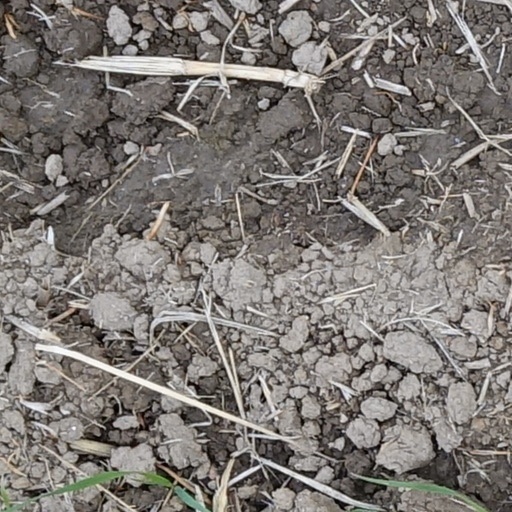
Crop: wheat